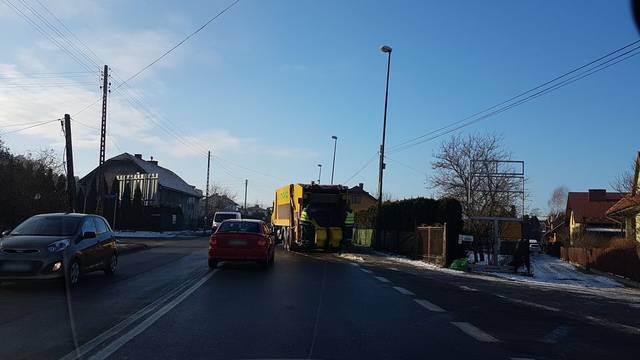
Region: Poland
Coordinates: 49.58, 20.667